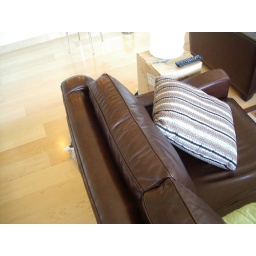
This is what the couch looks like. The pillow looks weird in this picture though.